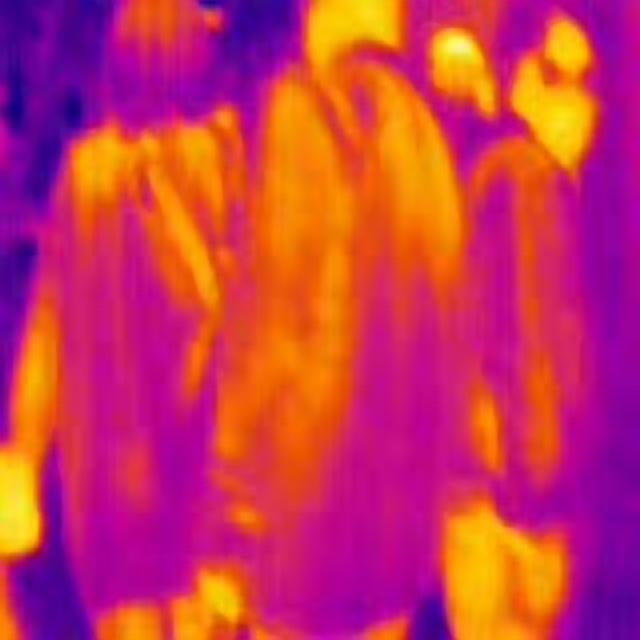
Detected objects:
label: person
label: person
label: person